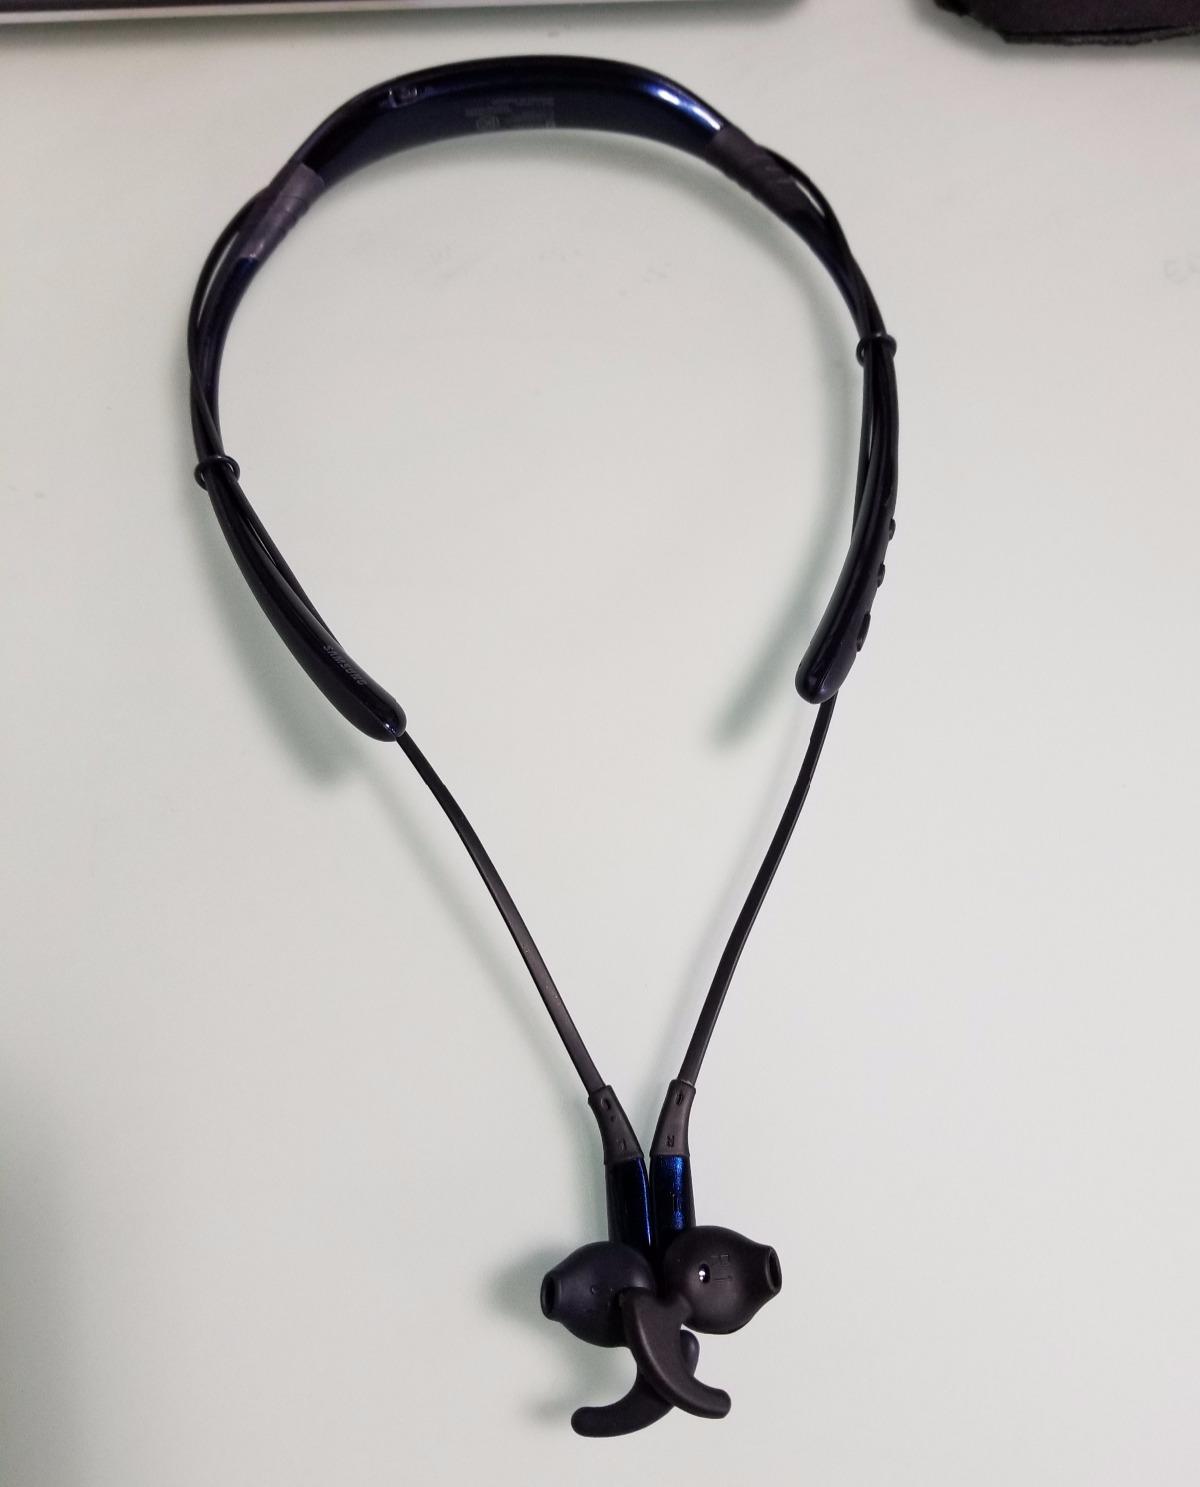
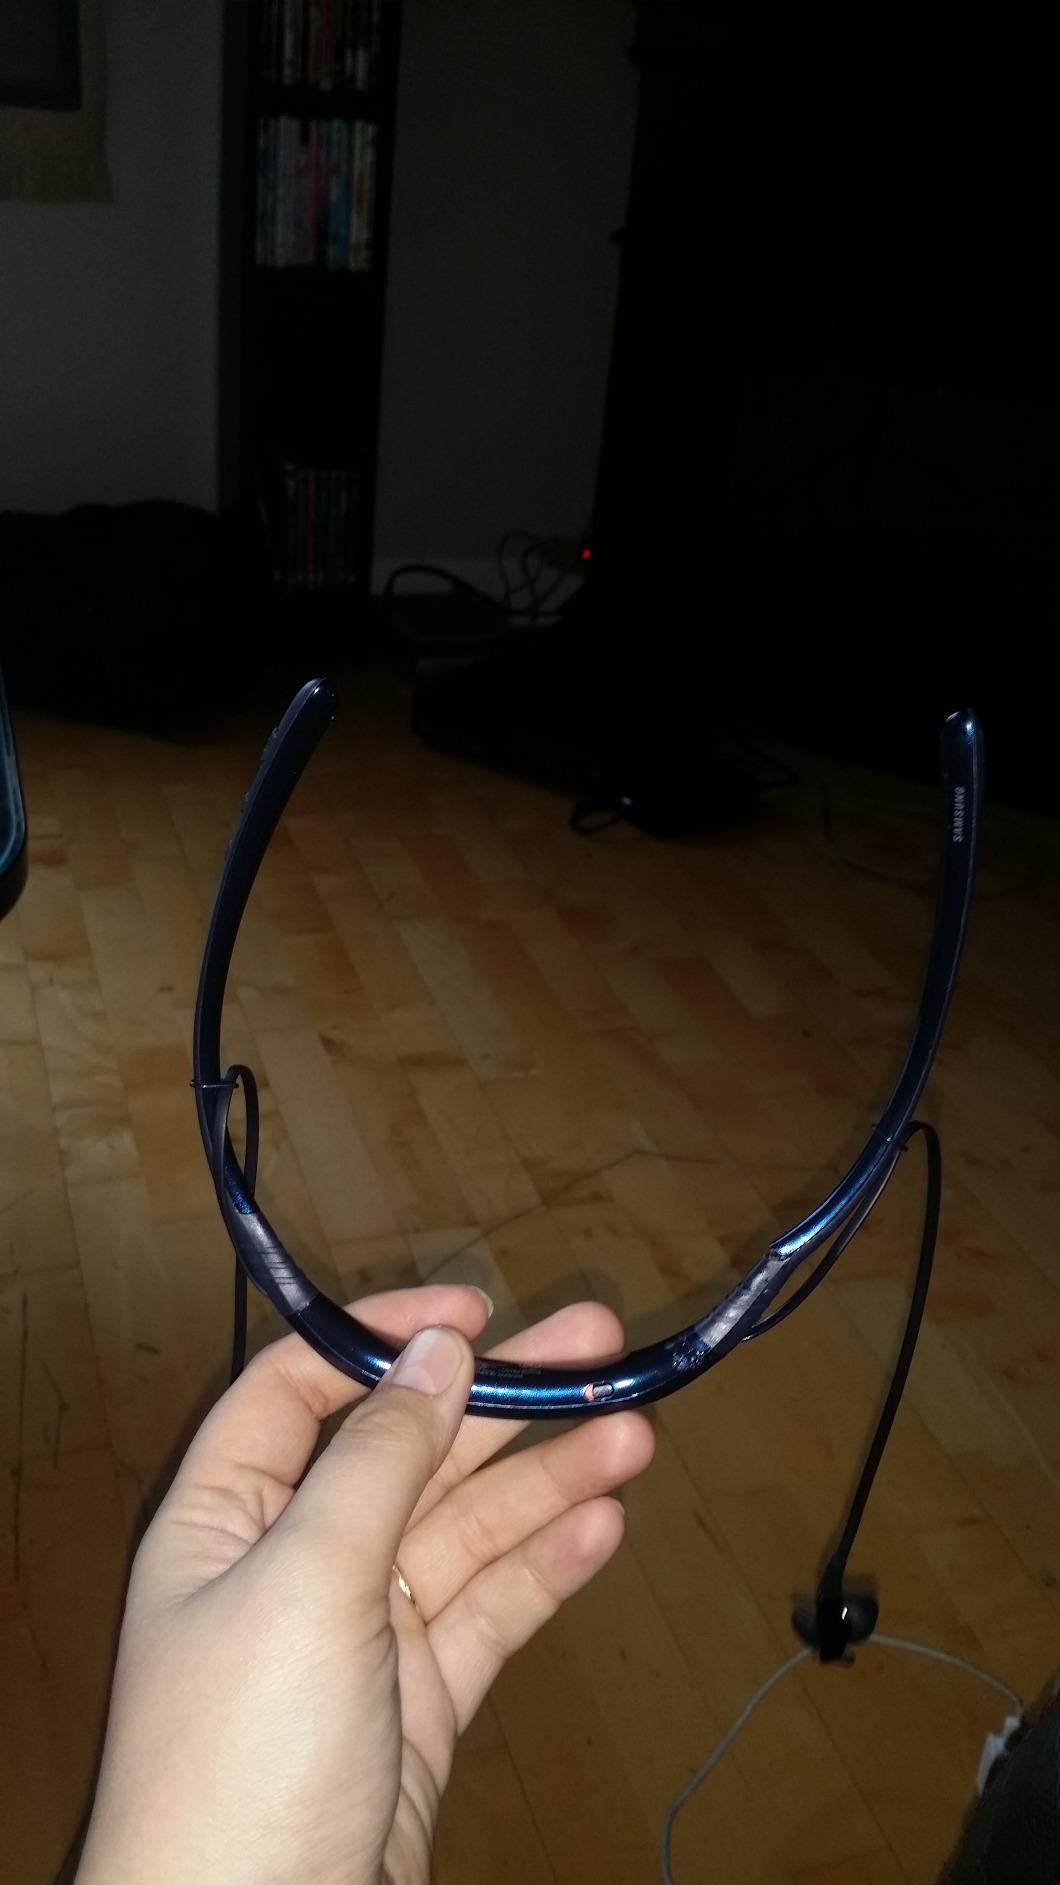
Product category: headphones
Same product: yes